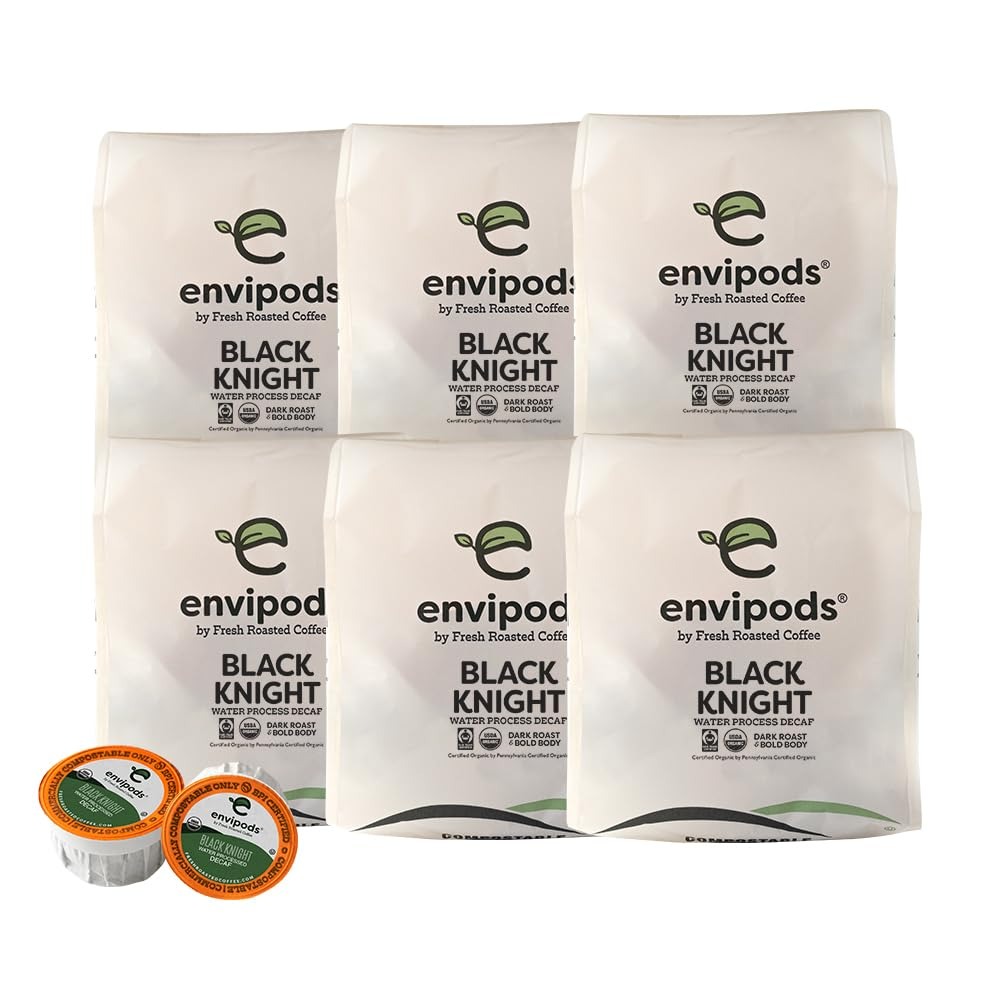
Item Name: Fresh Roasted Coffee, Fair Trade Organic Black Knight Water-Processed Decaf Compostable envipods, Dark Roast, Kosher | 72 Count for Keurig K Cup Brewers | Not for use in Ninja or Hamilton Beach Brewers
Bullet Point 1: Currently not compatible with K-Supreme, K-Supreme Plus, or NINJA single-serve coffee makers. Keurig, K-Cup, and K-Supreme are registered trademarks of Keurig Dr Pepper Inc. Fresh Roasted Coffee LLC is neither affiliated with, nor approved by Keurig Dr Pepper Inc. NINJA is a registered trademark of SharkNinja Operating LLC. Certified USDA Organic by Pennsylvania Certified Organic, 2022.
Bullet Point 2: Certified USDA Organic by Pennsylvania Certified Organic, 2022.
Bullet Point 3: This single-serve coffee is compatible with many popular K-Cup brewing systems, including 1.0 and 2.0.
Product Description: Don't let the lack of caffeine fool you, our Black Knight Water-Processed Decaf still packs a flavor punch. Indulge in dangerously good notes of plantains and caramelized sugar with a deeply bold body and finish. The Water-Process removes 99.9% of caffeine with no chemicals. Fresh Roasted Coffee is continuously looking for ways to evolve your coffee experience. Our innovative envipods are designed to give you more fresh roasted coffee per pod with as few touchpoints as possible. Whether you brew at home, in the office, or relaxing at a fancy B&B, our pods are individually wrapped for your safety and convenience. Each wrapper is also nitrogen flushed in order to lock in freshness. This single-serve coffee is compatible with many popular K-Cup brewing systems, including 1.0 and 2.0.
Value: 72.0
Unit: Count

Price: 49.99